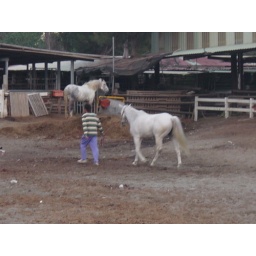
beach at an ping in tainan taiwan horse stable scuba diving012